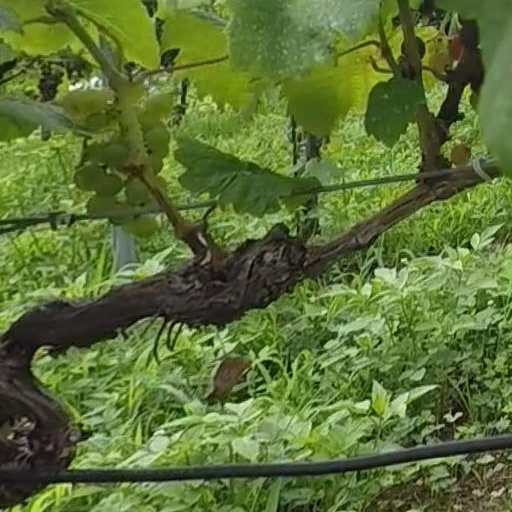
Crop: grape